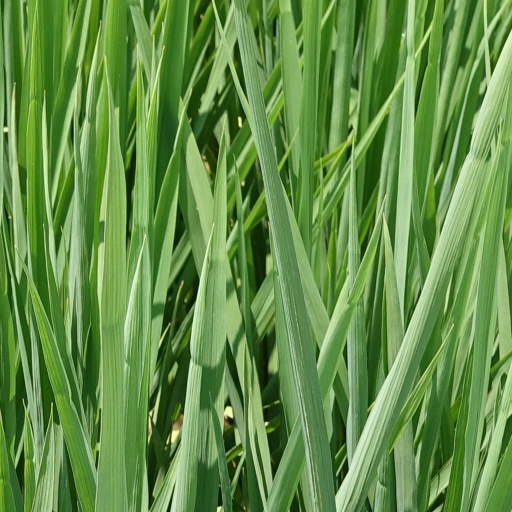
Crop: rice